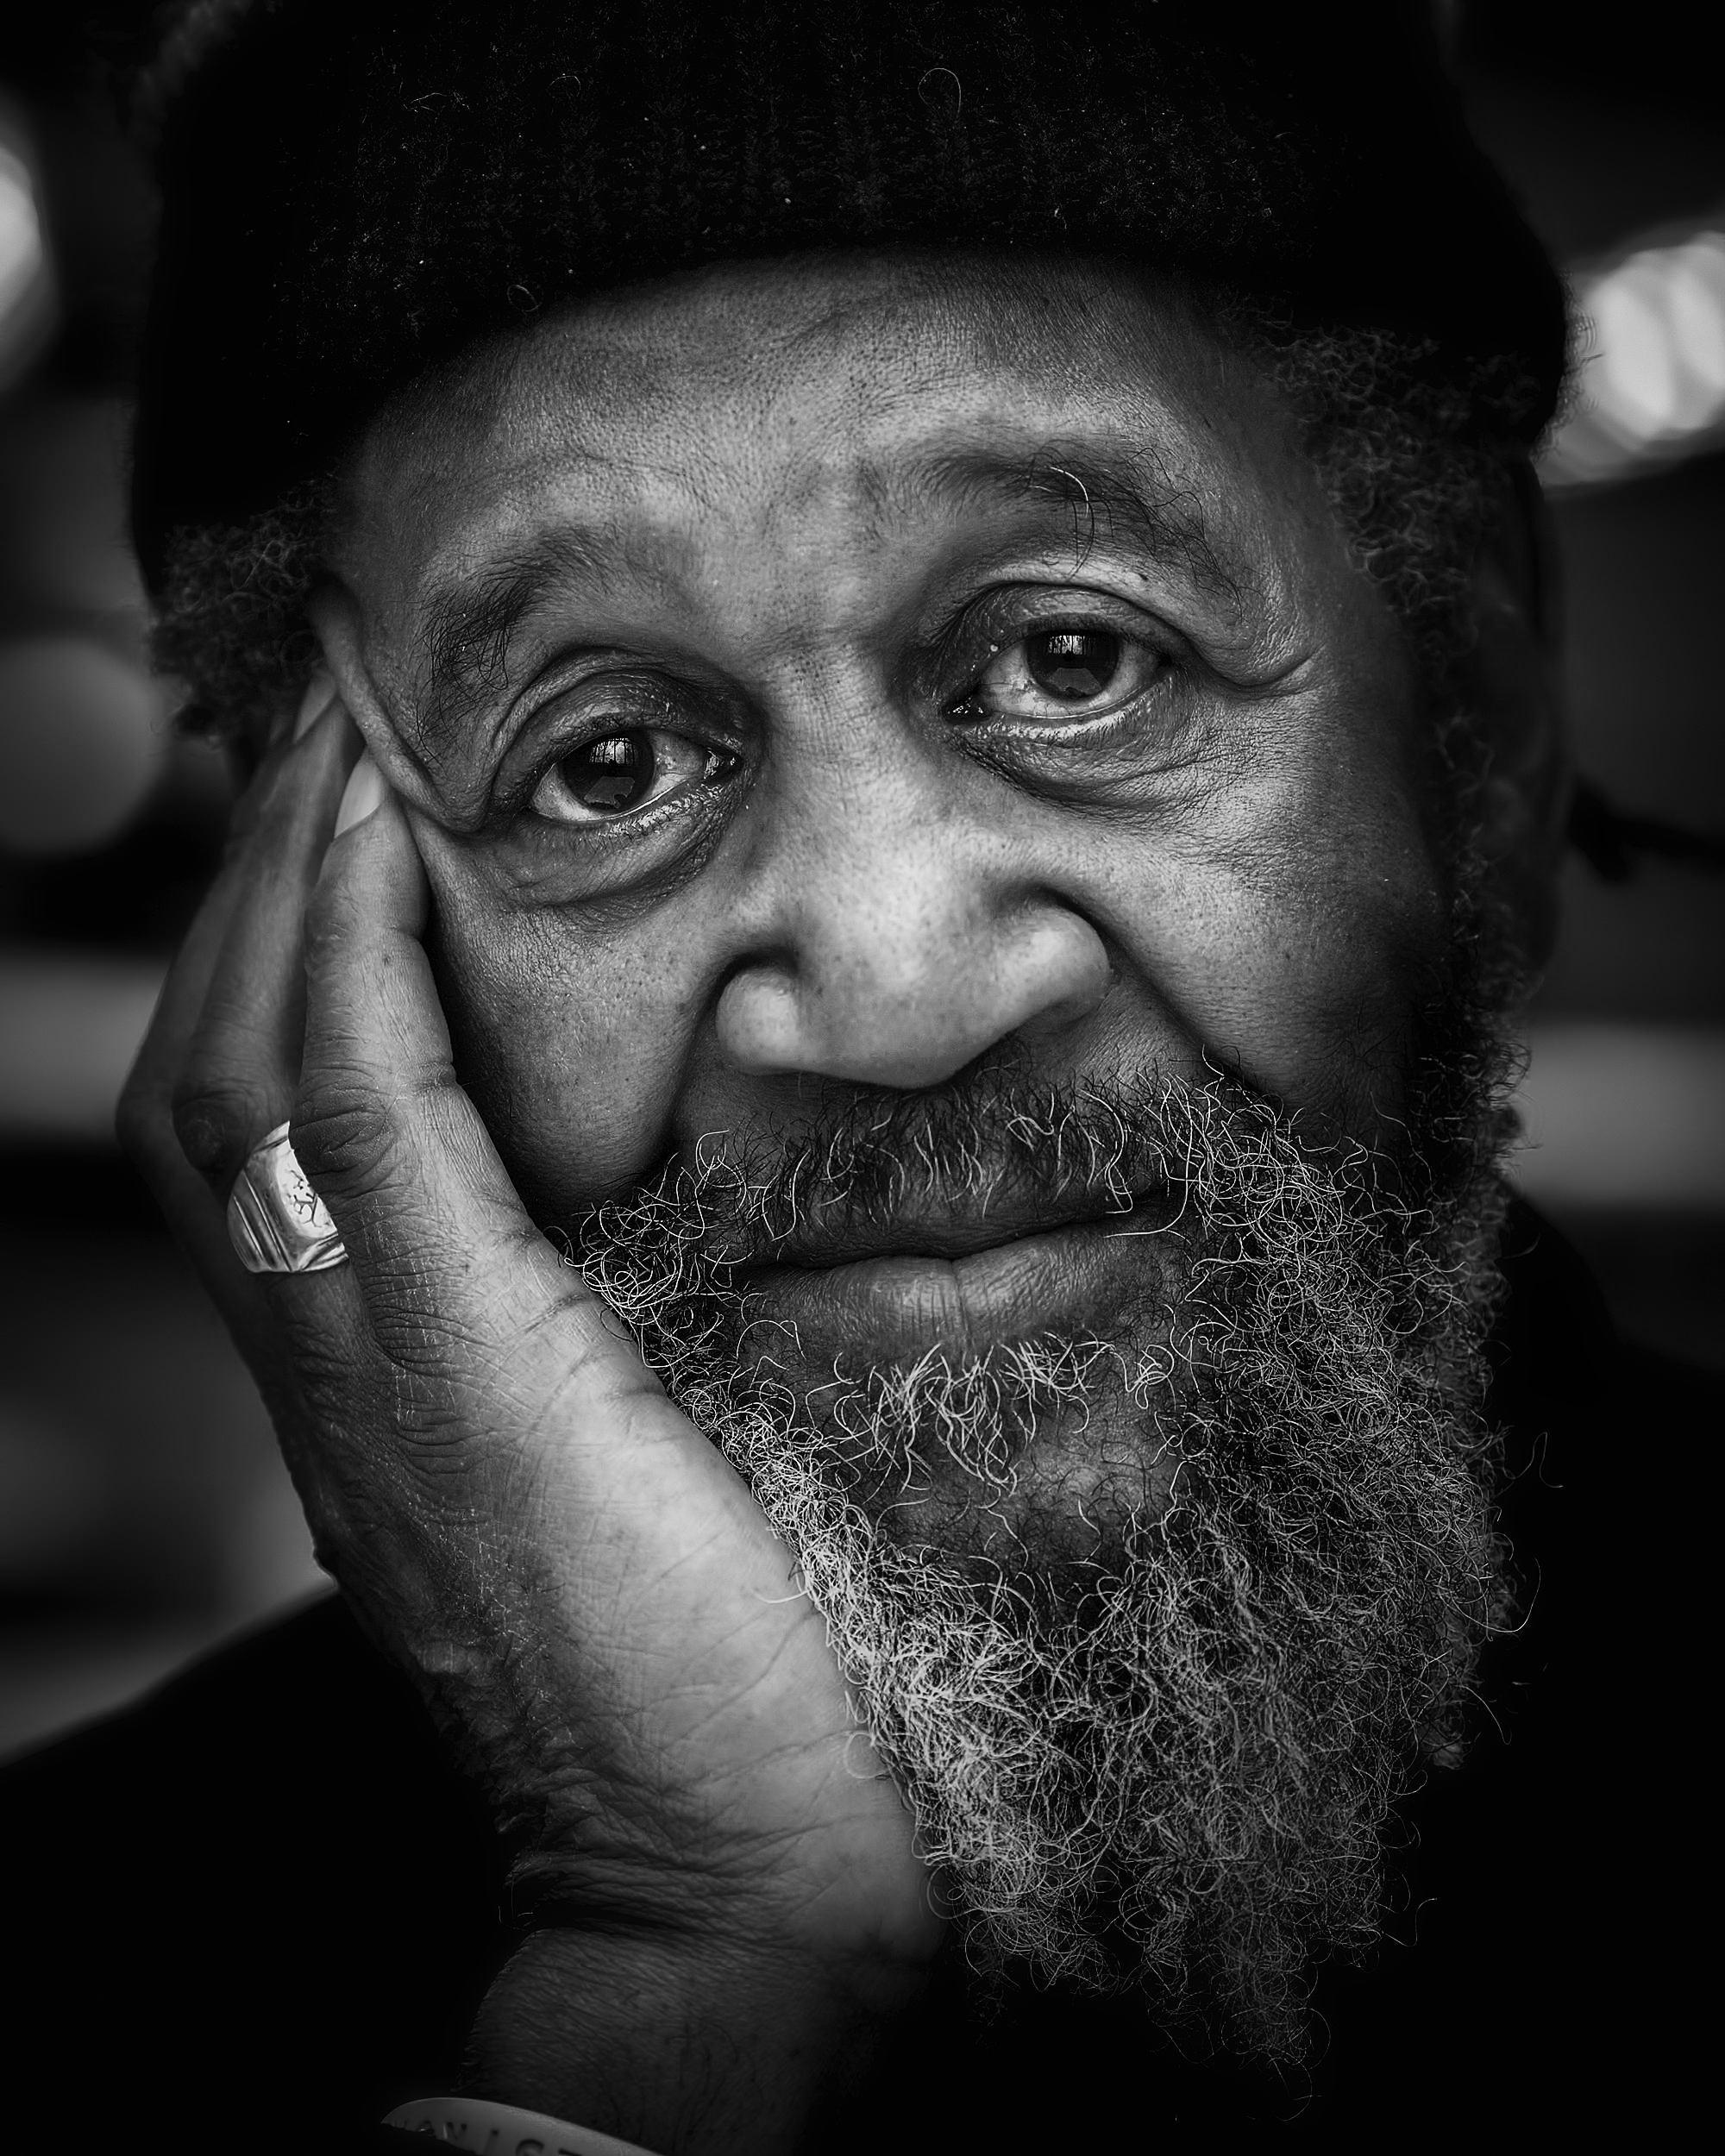
man, person, black and white, people, hair, street, photography, old, city, male, social, portrait, community, charity, human, darkness, black, monochrome, hairstyle, beard, life, close up, face, shelter, men, homeless, glasses, moustache, poverty, volunteer, poor, issue, hunger, homelessness, services, outreach, monochrome photography, facial hair